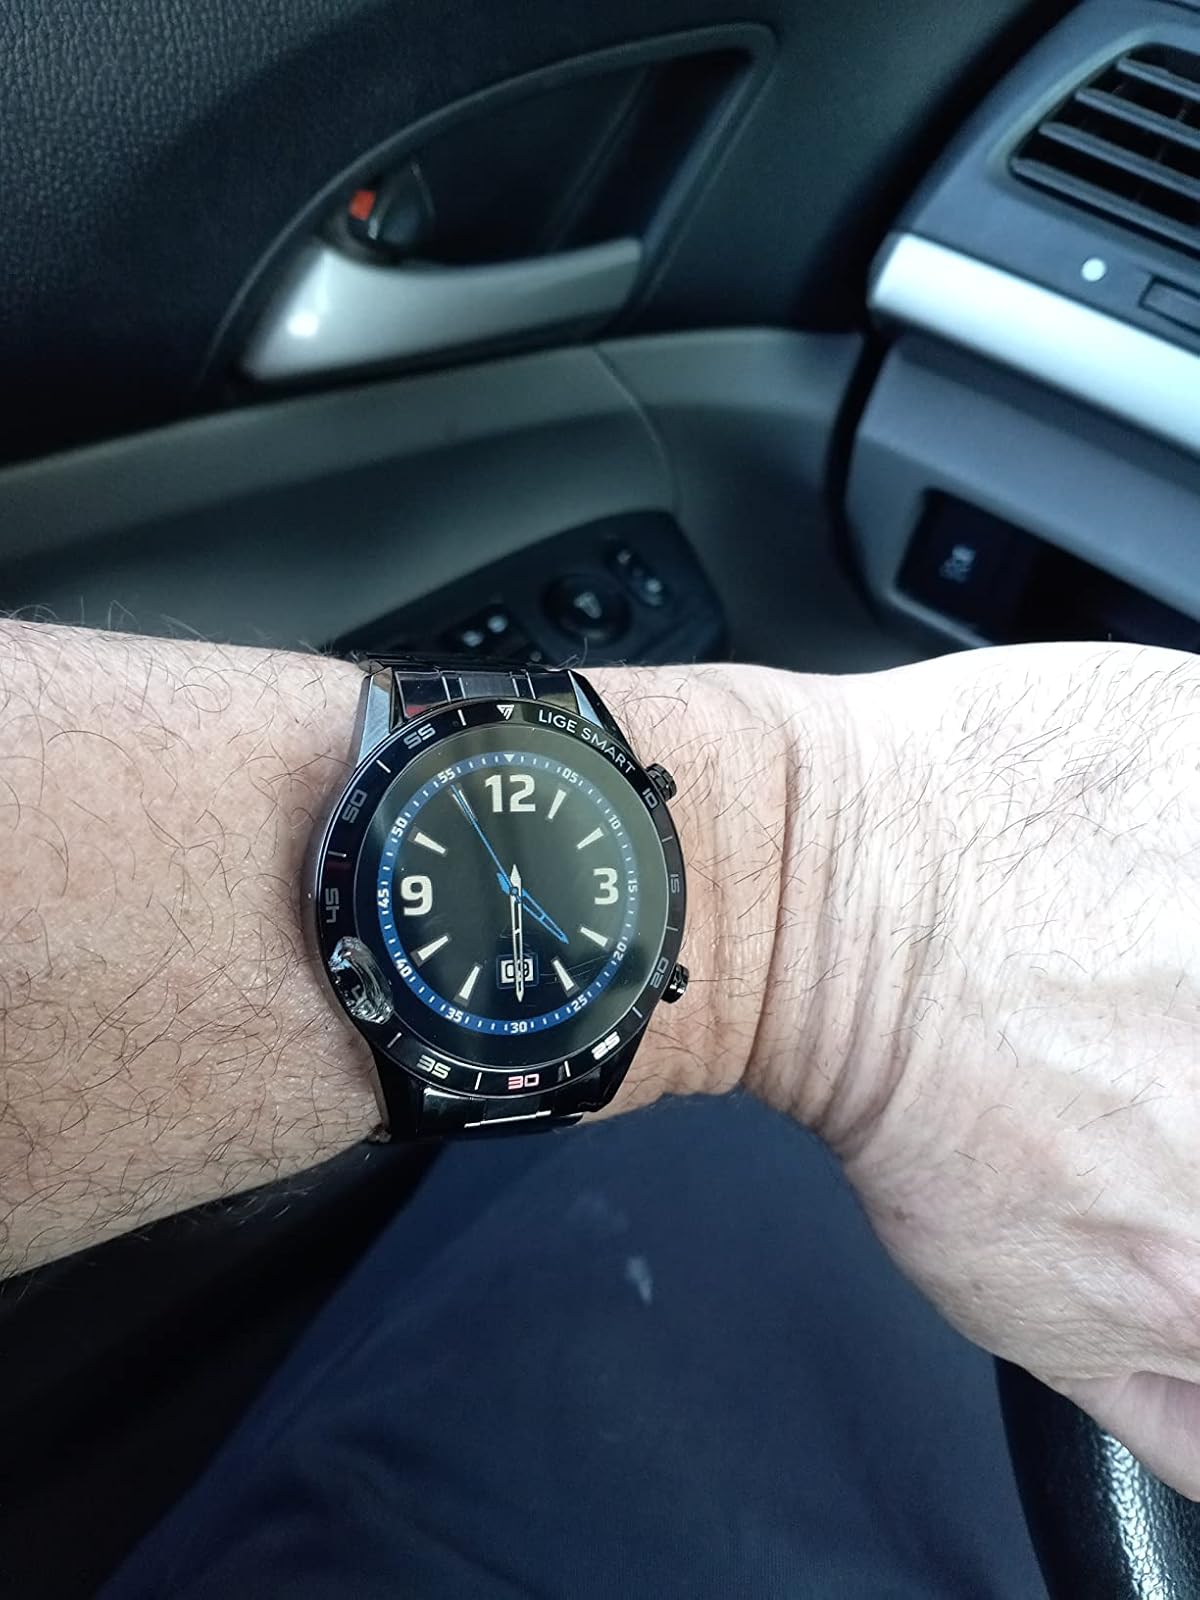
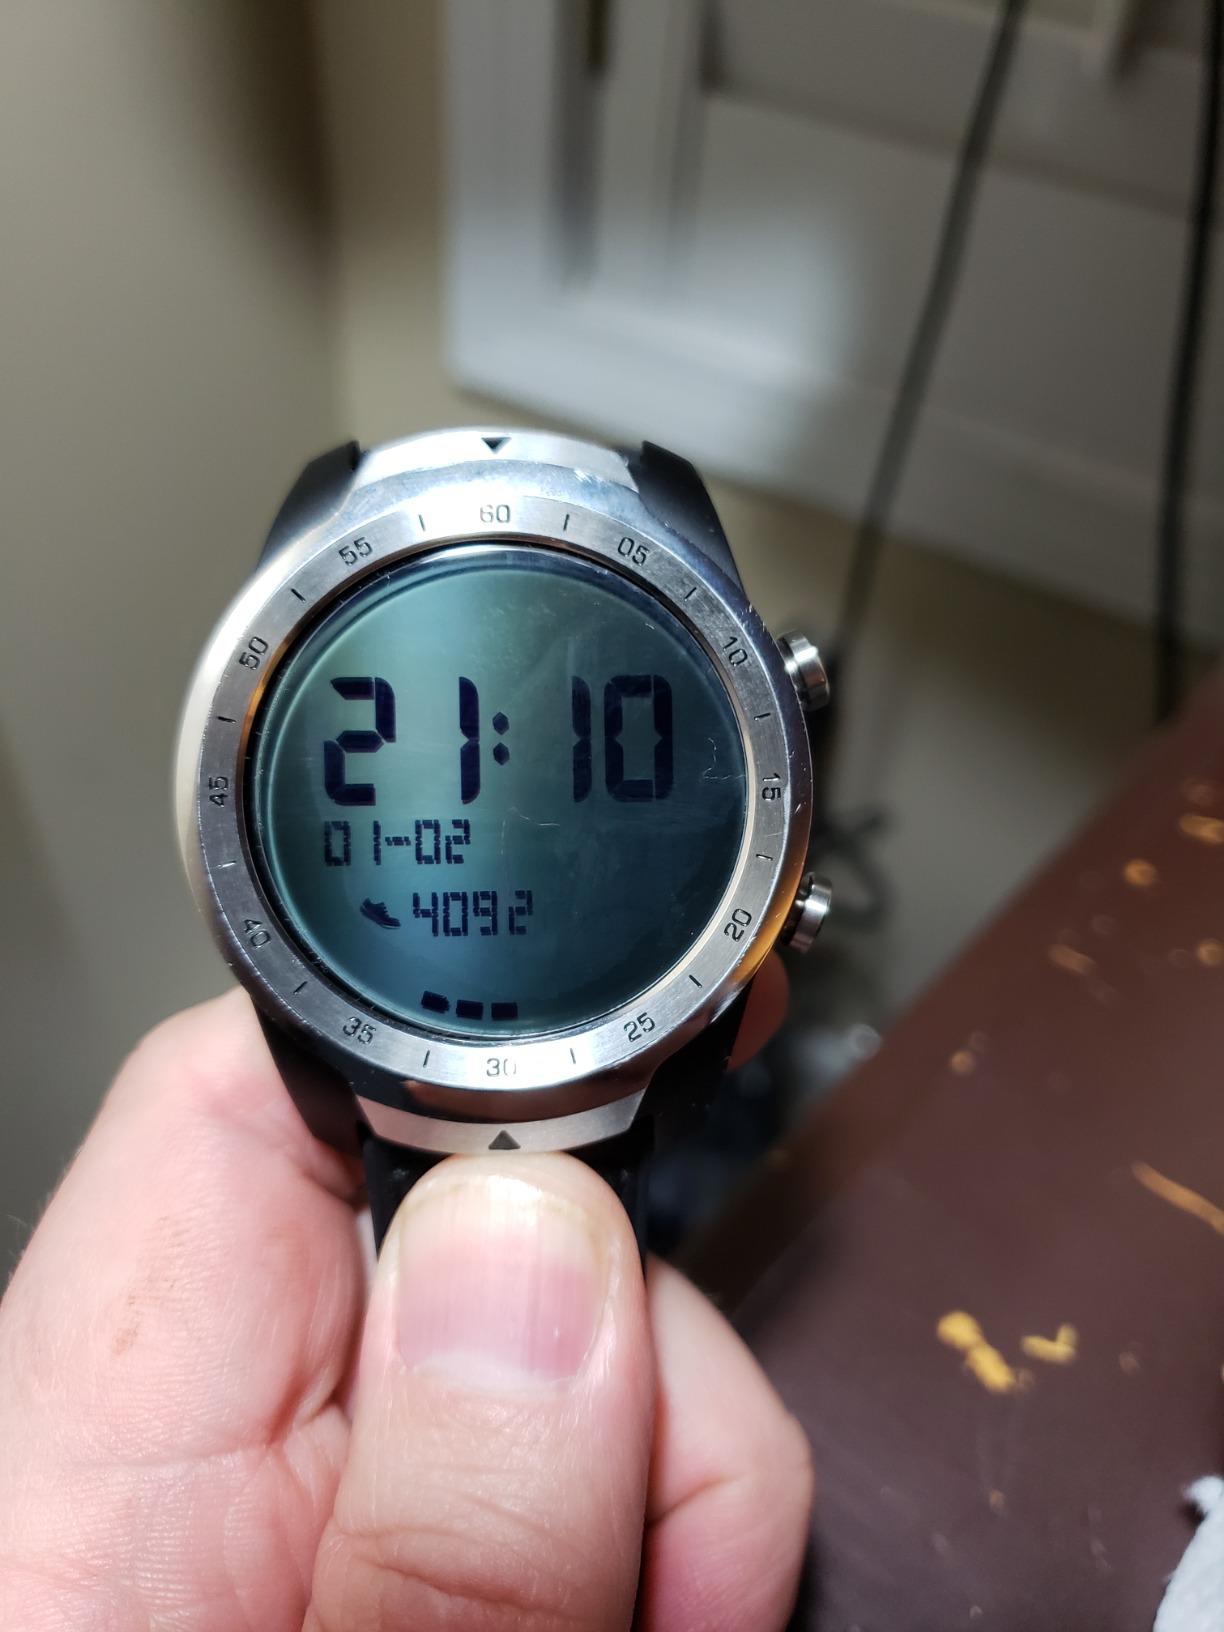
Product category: smartwatch
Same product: no